Battle of Lusail

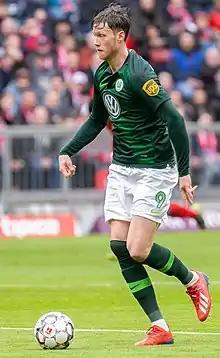
Netherlands striker Wout Weghorst scored twice, including a late equaliser to send the match to extra time.

The second half was highly dramatic, as the game intensified and the Dutch pressed on for an equaliser. Acuña was brought down at the edge of the box around the 70-minute mark, and Messi converted the resulting penalty. This handed the Argentines a two-goal lead with only 20 minutes of regulation time remaining. Messi then celebrated in front of Netherlands manager Louis van Gaal and the Dutch bench. The goal was also Messi's tenth goal in a World Cup match, tying Gabriel Batistuta's record for most World Cup goals by an Argentine player. Messi celebrated the goal by cupping his hands around his ears in front of the Dutch bench, which was considered a jibe toward Van Gaal. The gesture was reminiscent of a goal celebration sometimes used by former Argentina player Juan Roman Riquelme, whose relationship soured with Van Gaal when they were both at Barcelona in the early 2000s. Shortly after Messi's goal, a pitch invader ran onto the field in the 75th minute, but was quickly apprehended by security. As the Dutch players searched for a crucial goal, tempers rapidly flared as Memphis Depay and Lisandro Martínez both received yellow cards.